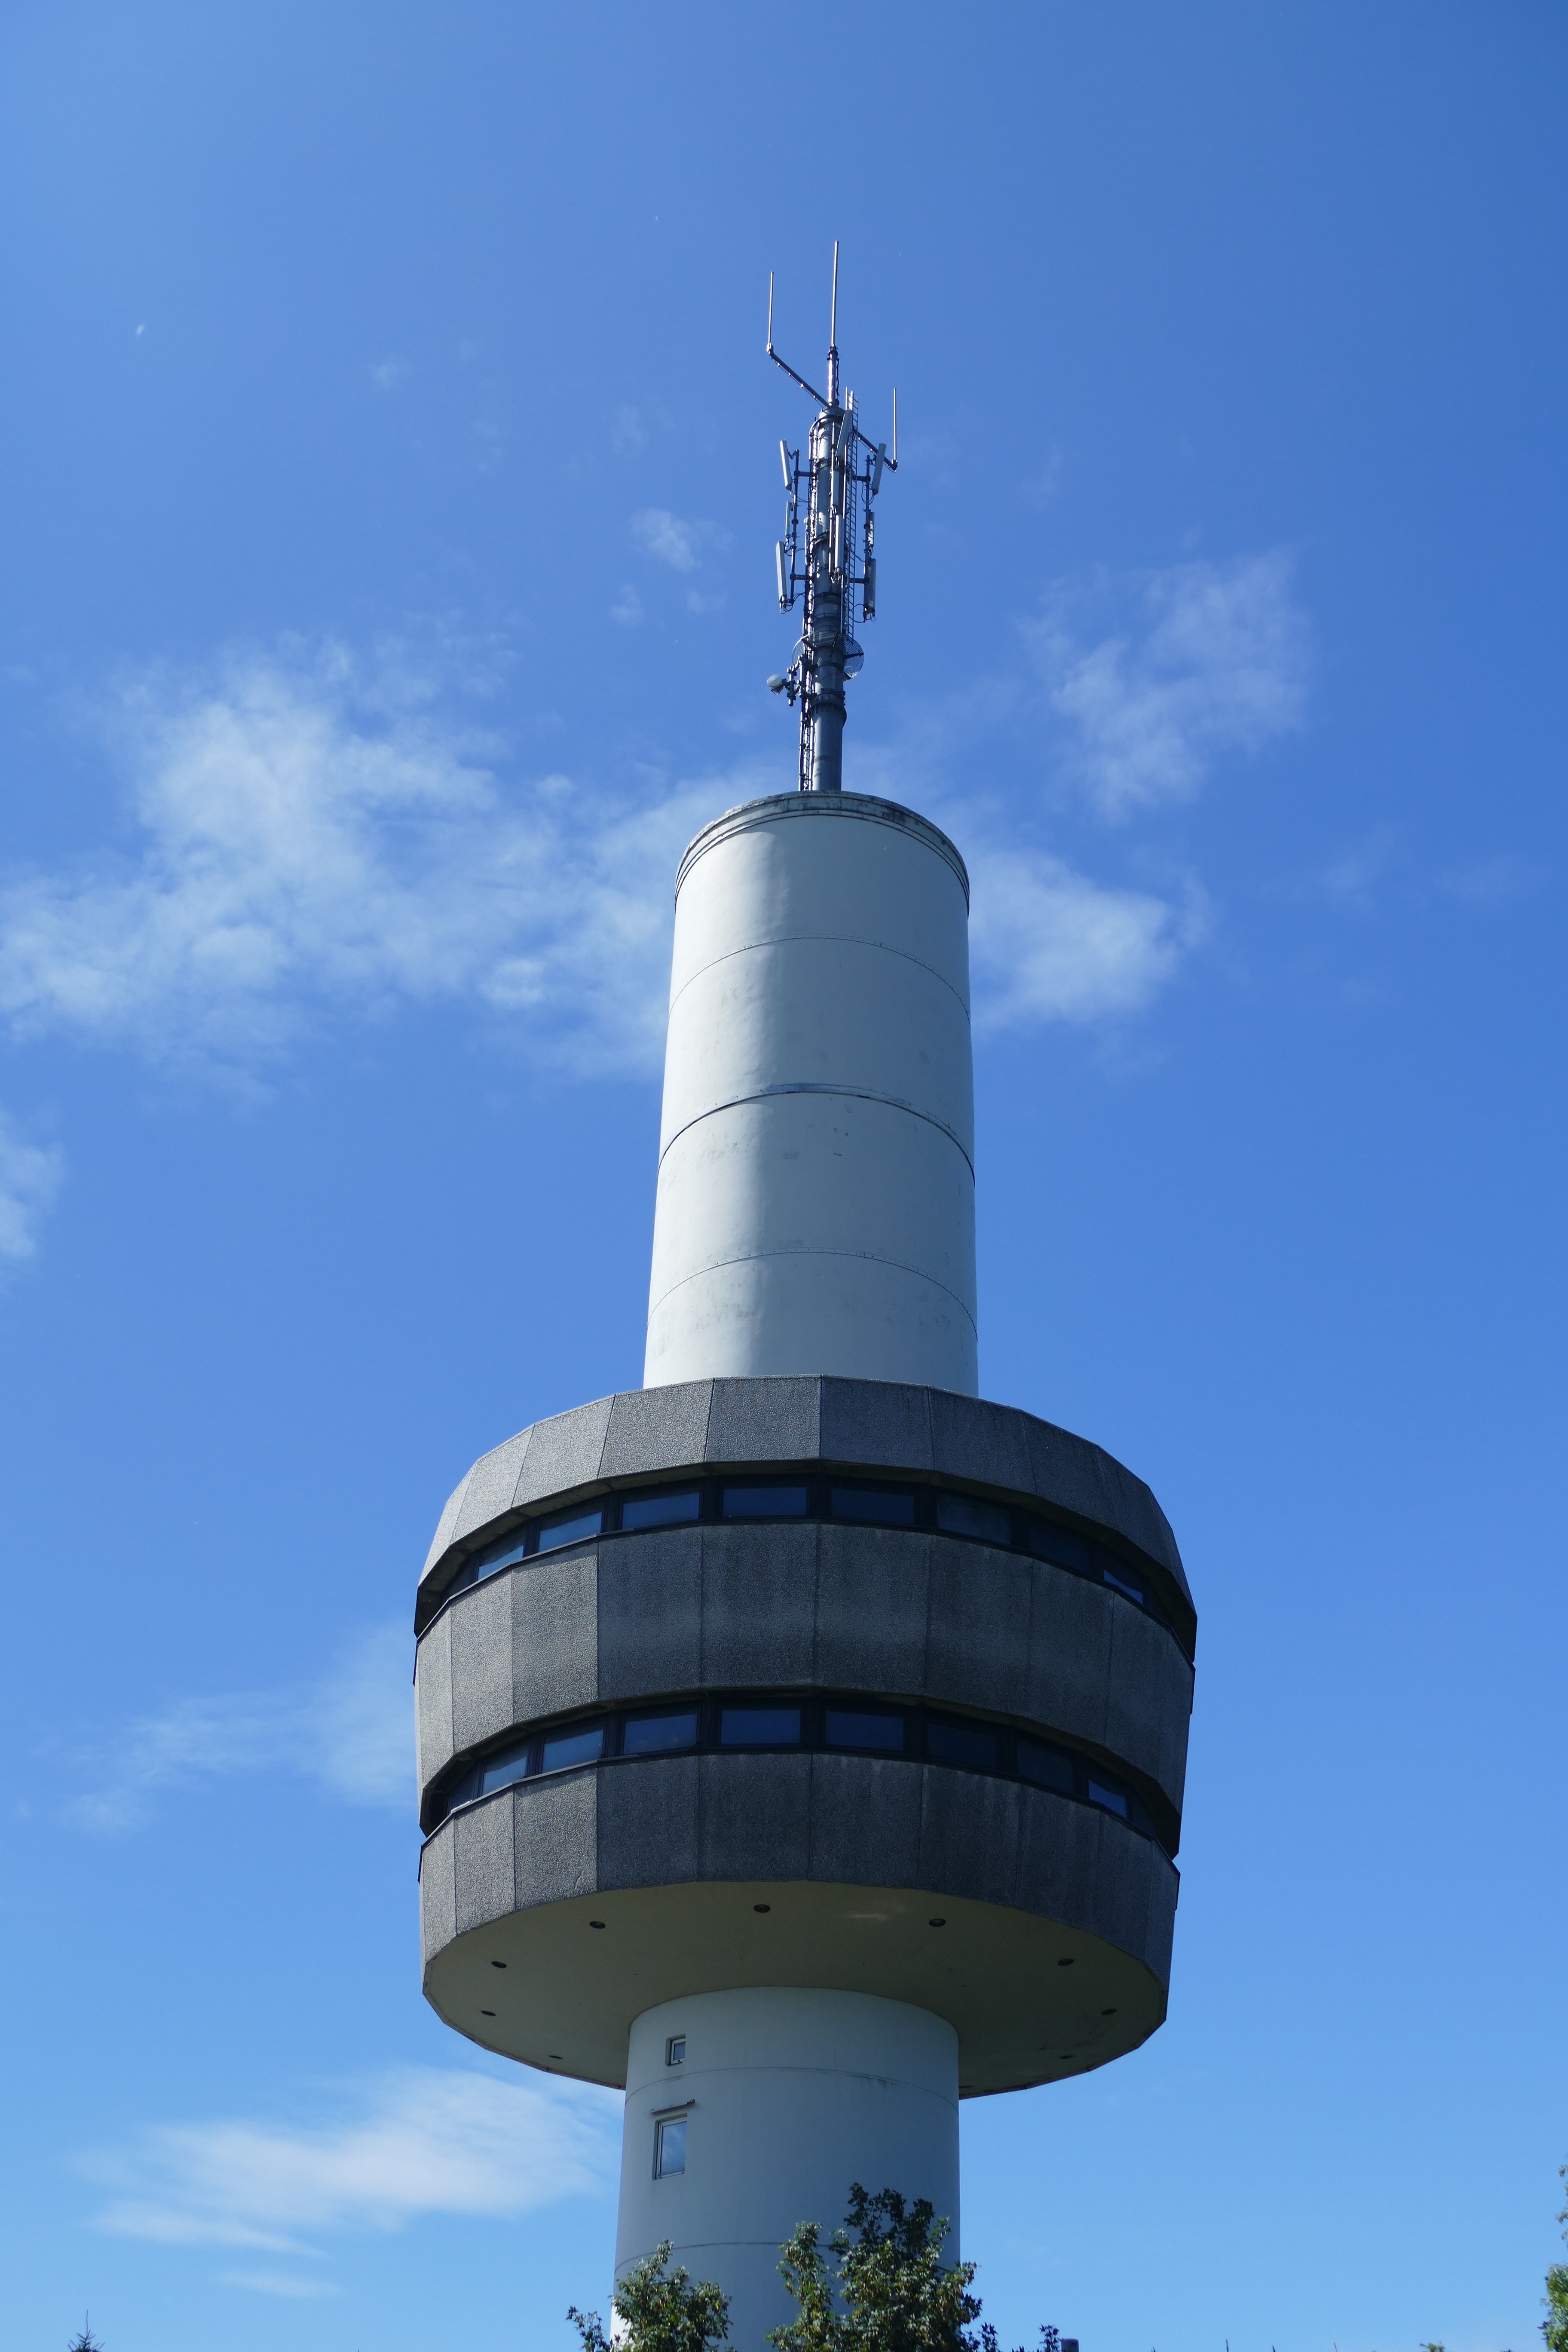
nature, mountain, sky, building, vehicle, tower, blue, lighting, water tower, mountain summit, places of interest, clouds, destination, transmission tower, control tower, bad sachsa, ravens mountain, migratory goal, atmosphere of earth